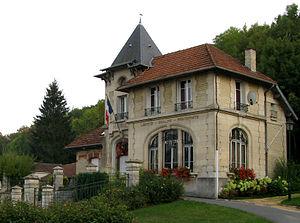
Saint-Bandry est une commune française située dans le département de l'Aisne, en région Hauts-de-France.